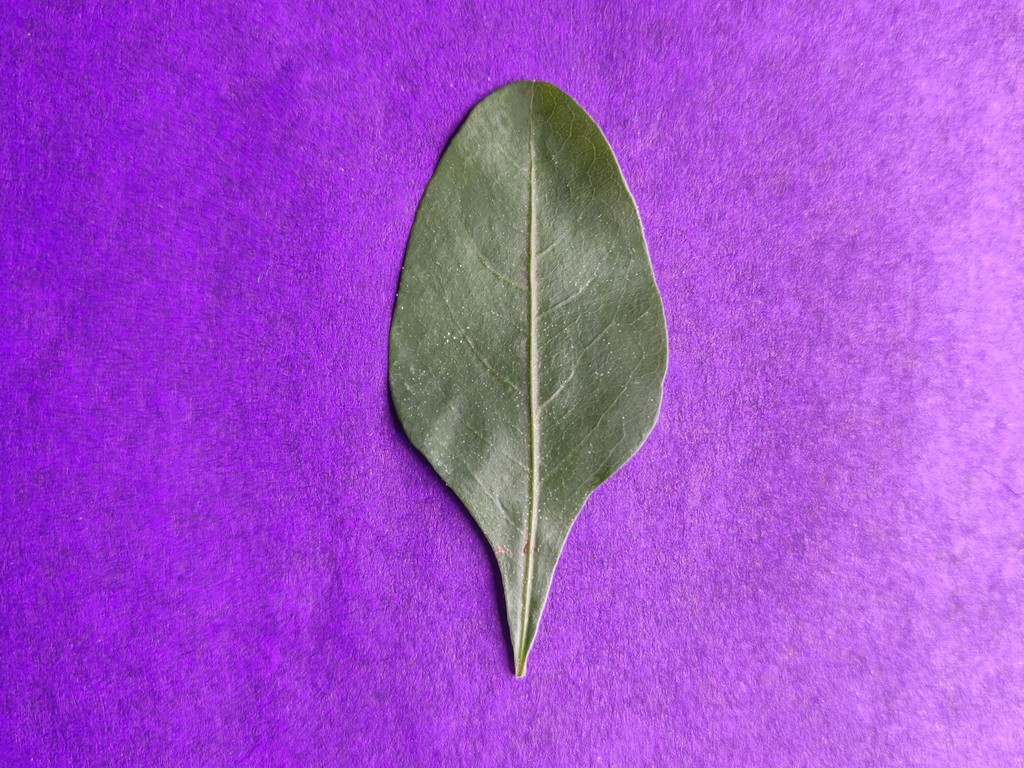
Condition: Healthy
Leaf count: single
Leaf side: front